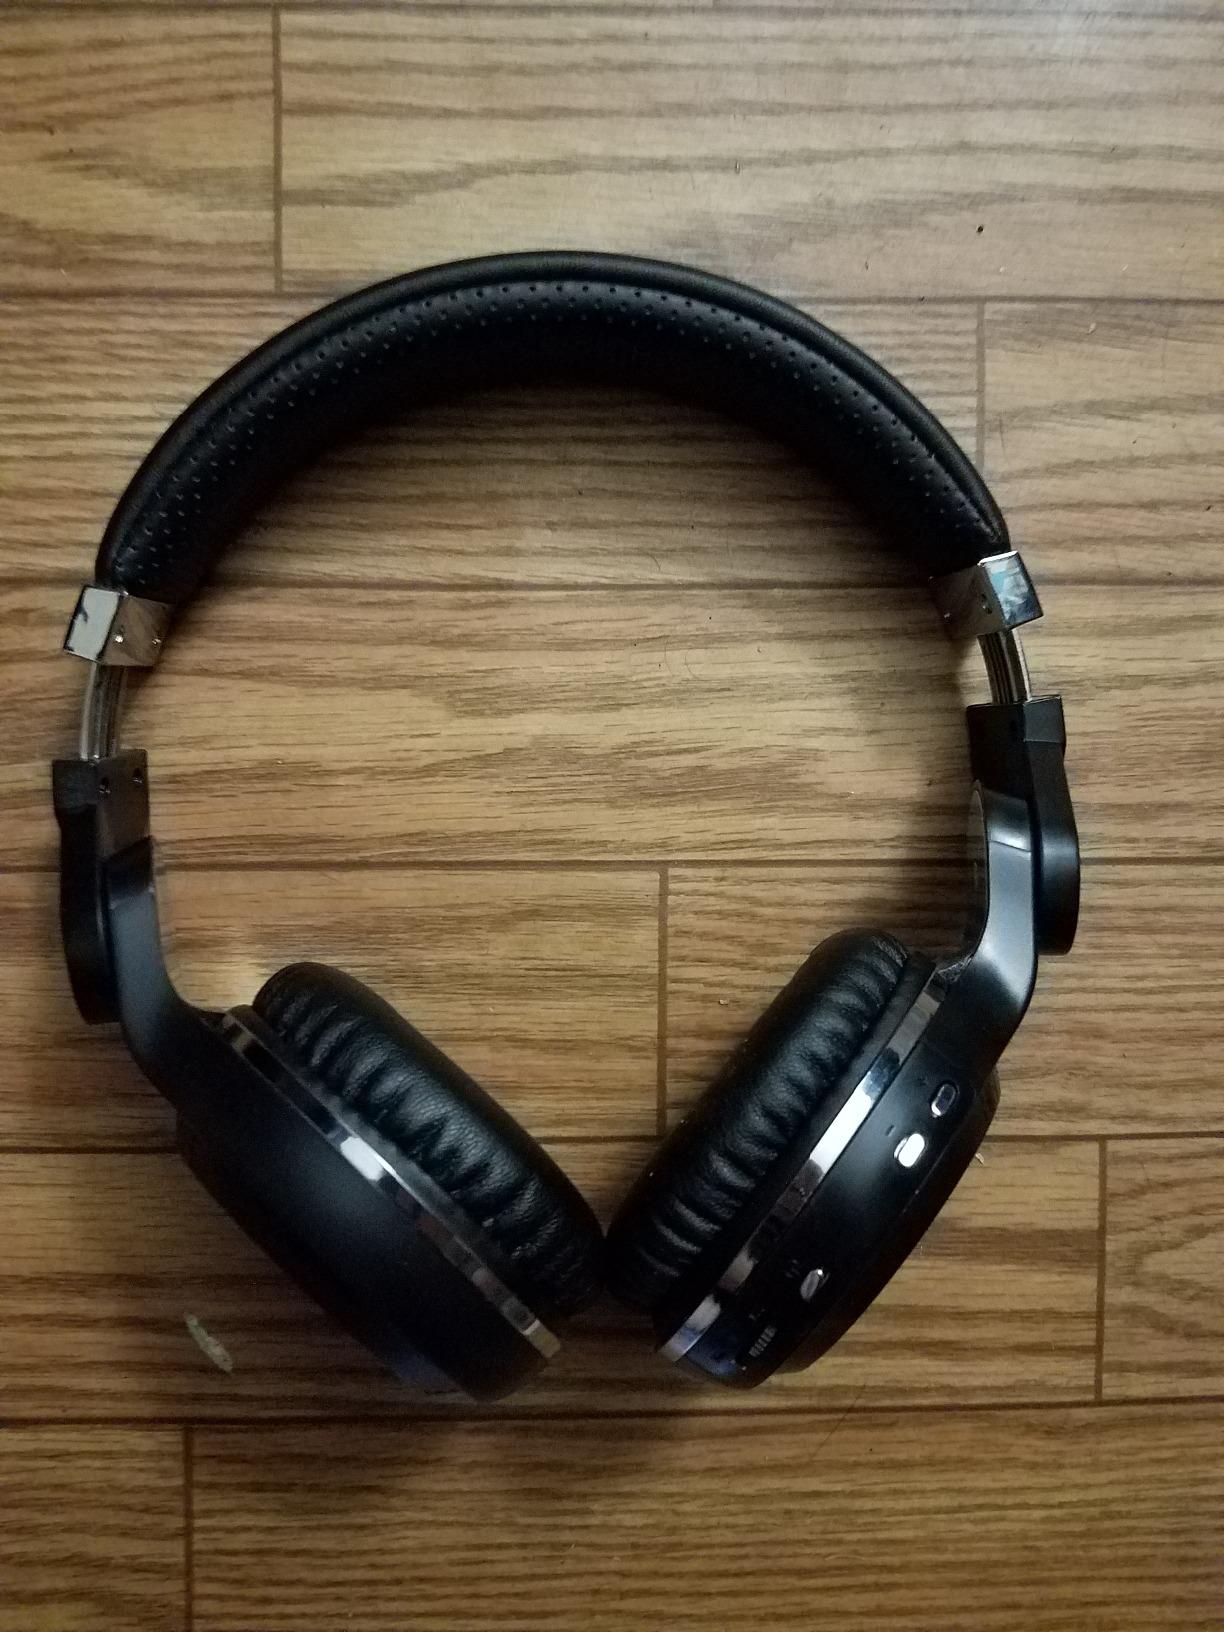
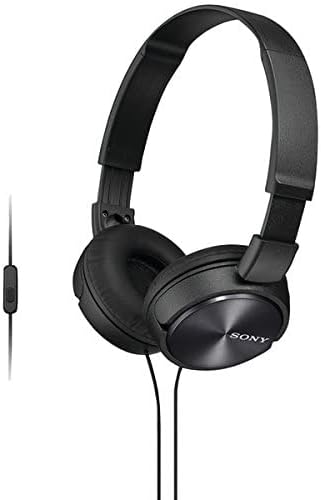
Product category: headphones
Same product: no